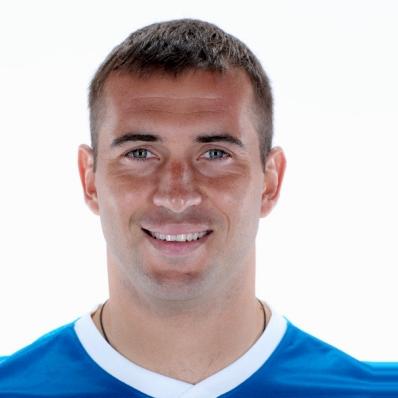
Age: 31